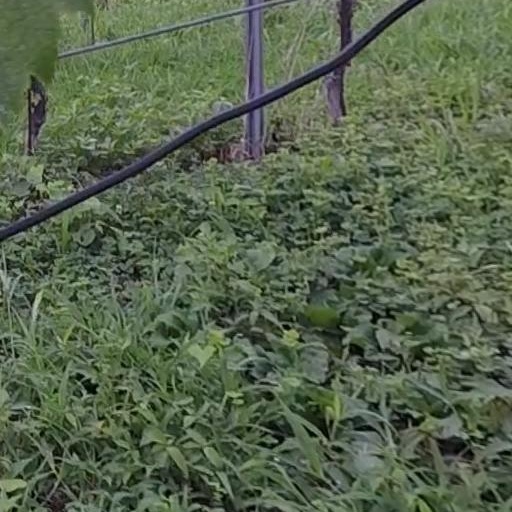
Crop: grape